Mako Komuro

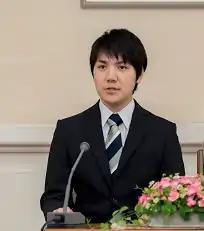
Kei Komuro at the press conference held for the couple's engagement announcement, 3 September 2017

In May 2017, it was announced that the Princess was expected to marry Kei Komuro. The two, both students at International Christian University (ICU), had met at a study abroad event in Tokyo. Komuro proposed to the Princess in December 2013.